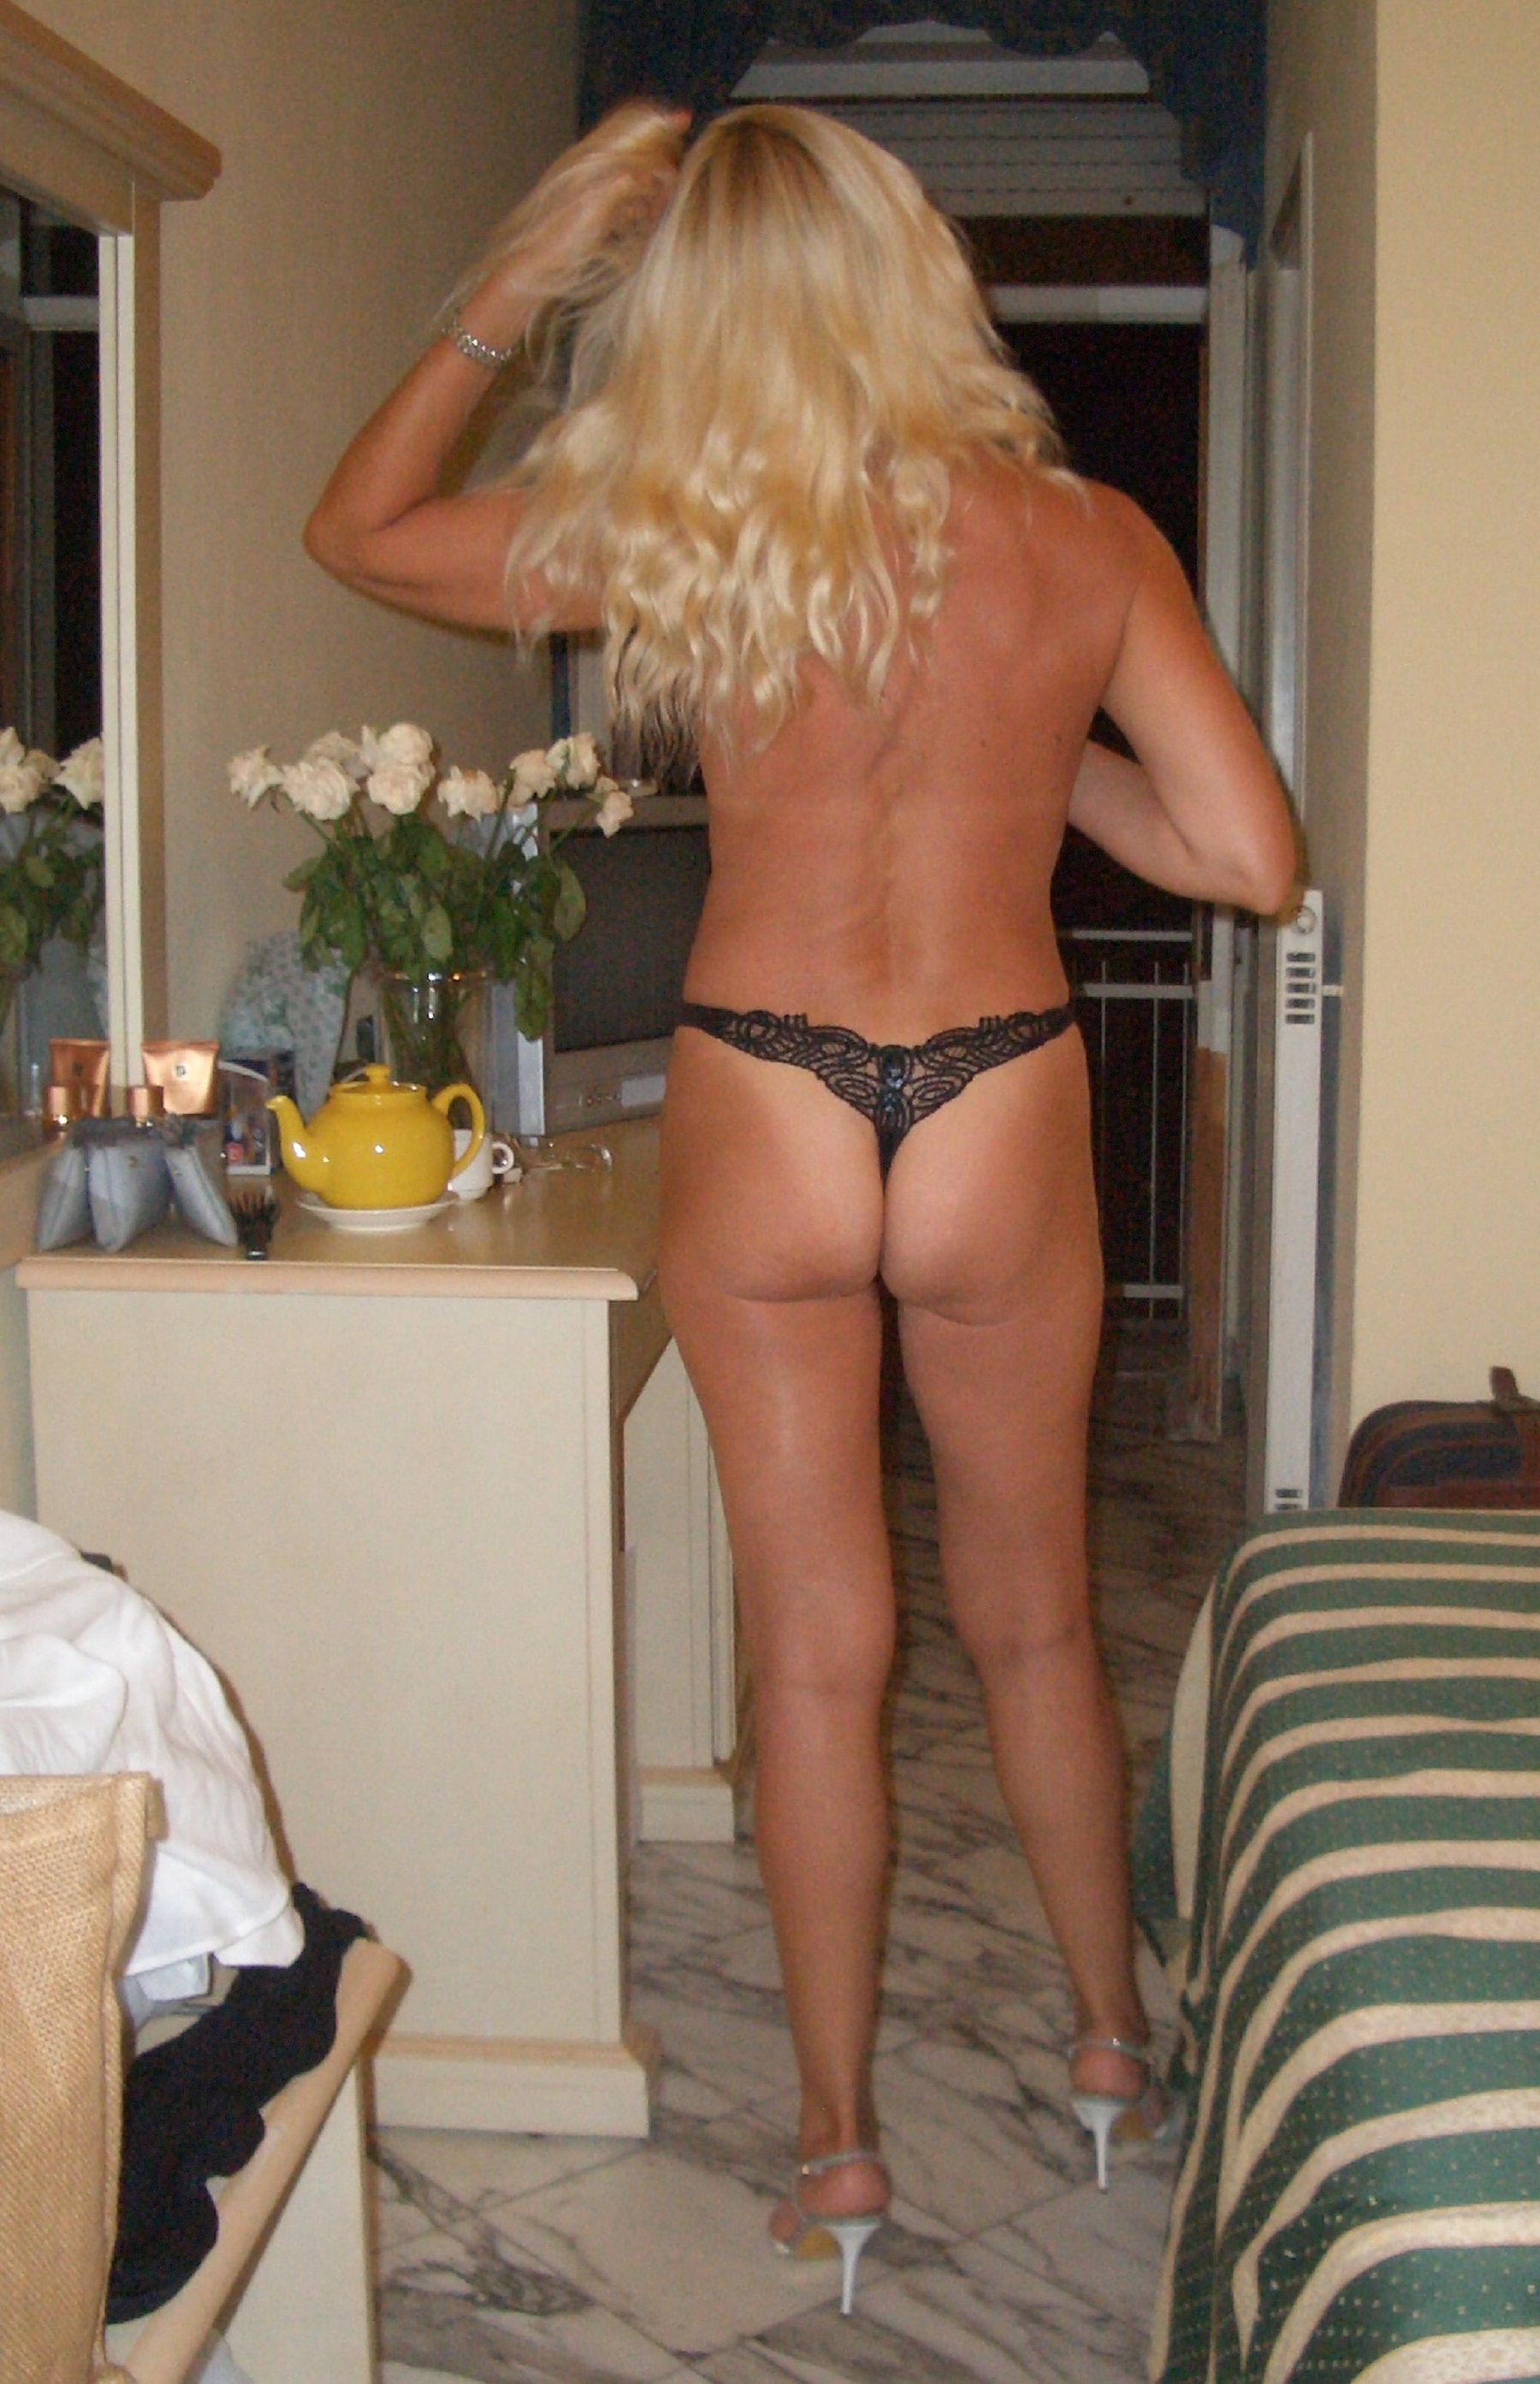
blonde Sandra, striptease, high heels, nude model, italian escort, joint, shoulder, plant, muscle, lingerie top, swimsuit top, houseplant, flowerpot, thigh, waist, swimsuit bottom, swimwear, brassiere, knee, undergarment, underpants, chest, lingerie, trunk, abdomen, art model, navel, beauty, human leg, long hair, room, blond, briefs, foot, event, brown hair, calf, hip, fetish model, bikini, flesh, sitting, physical fitness